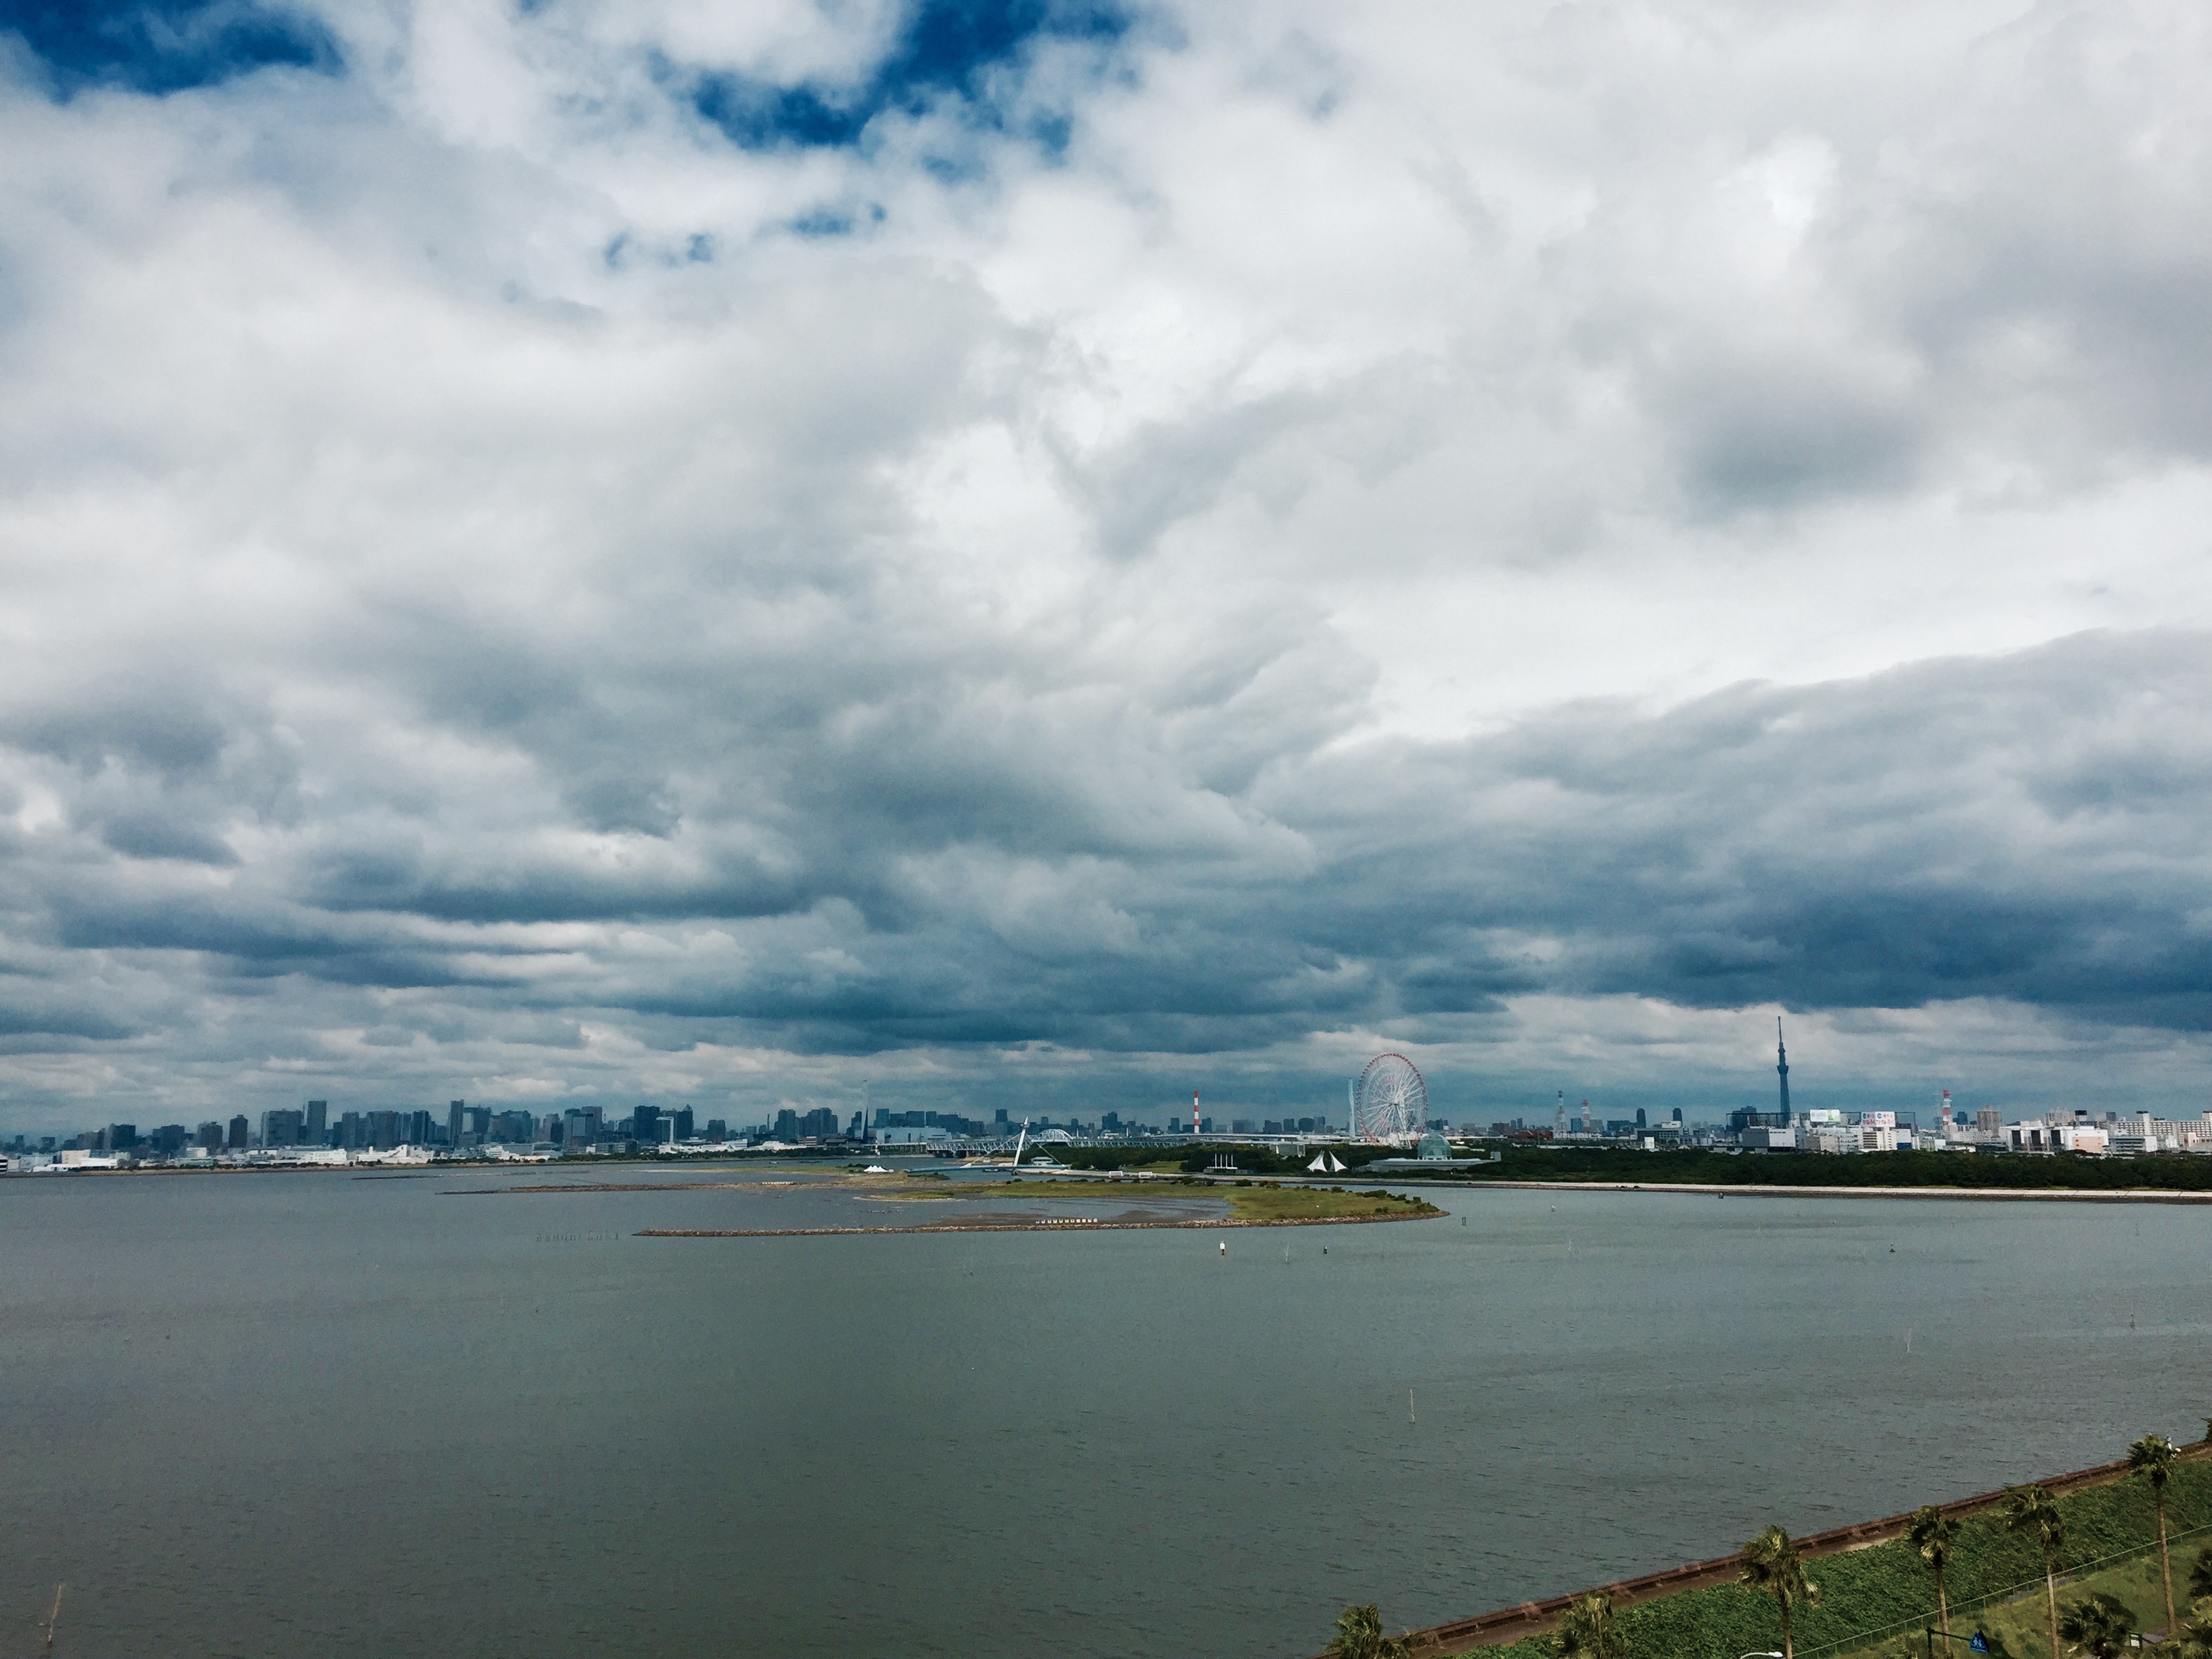
sea, coast, ocean, horizon, cloud, sky, morning, shore, river, dusk, reflection, vehicle, bay, reservoir, body of water, meteorological phenomenon